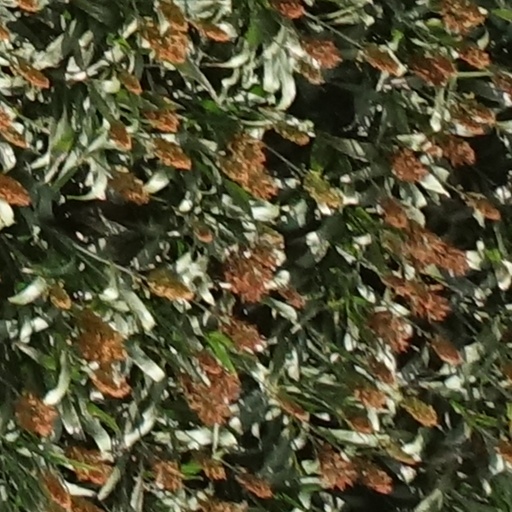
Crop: sorghum